Sixth Ion I. C. Brătianu cabinet

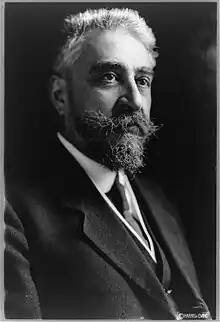
Ion I. C. Brătianu

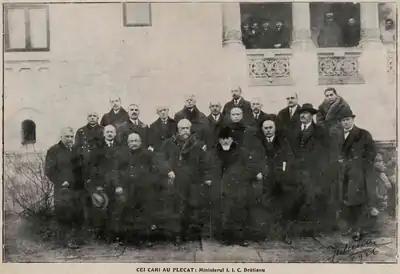
The sixth Ion I. C. Brătianu cabinet

The sixth cabinet of Ion I. C. Brătianu was the government of Romania from 19 January 1922 to 27 March 1926.